Waterloo & City line

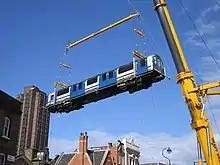
A carriage being lifted out of Waterloo depot

As the line had no connection to any other line, nor any ground level section, it was necessary to provide a hoist to bring the passenger cars to the line, and to get them out for heavy maintenance. This was provided to the west of the Windsor side of Waterloo main line station, and was known as the "Armstrong" lift, after the manufacturer, Sir W G Armstrong Whitworth & Co Ltd, who was paid £3,560. It was operated by water power; at the time of construction hydraulic power was commonly used in urban areas, supplied by utility companies, to operate hoists and lifts. The lift was to be capable of lifting . It was completed in April 1898. There was a smaller hoist within the low-level siding area at Waterloo for the boiler fuel wagons; this had a smaller travel and was installed by John Abbot & Co for £595.